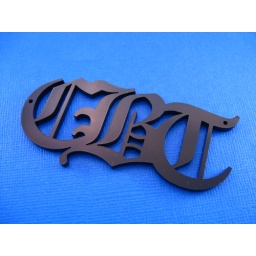
custom name plate necklace old english by NBsCloset black